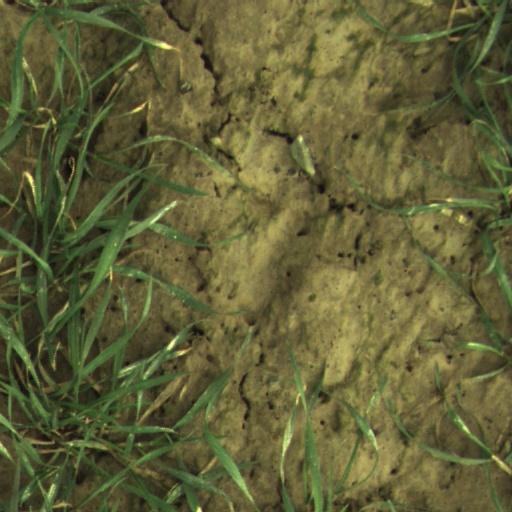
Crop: wheat